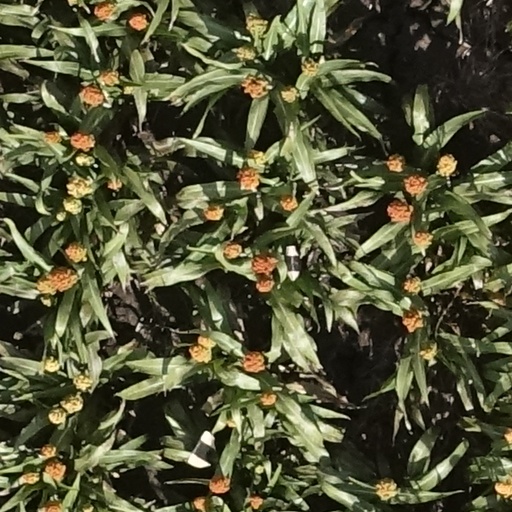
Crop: sorghum